Van, Turkey

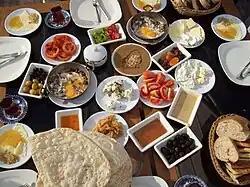
Famous breakfast table in Van

The main places with tourism potential in Van are Hoşap Castle, Muradiye Fall, Akdamar Island, Van Castle, Lake Turna, Lake Akgöl and Van Museum.